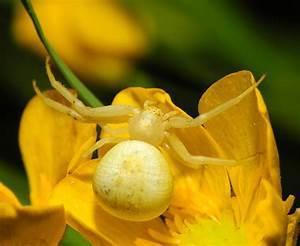
spider